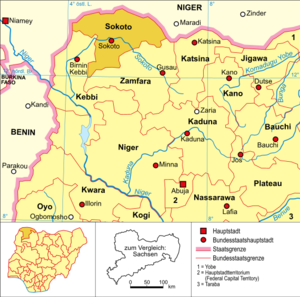
Sokoto (delstat)
Sokoto er en delstat i den nordvestlige del af Nigeria, med grænse til Niger mod nord. Kebbi brød ud i 1991 og Zamfara i 1996, og dannede deres egne delstater.